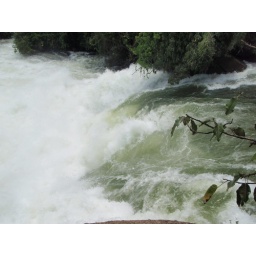
Kalagala Falls- the line is on the river right side, under the tree branch